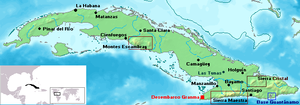
La révolution cubaine est l'ensemble des événements commençant en 1953 ayant conduit en janvier 1959 au renversement du régime de Fulgencio Batista et aboutissant à l’actuelle République cubaine. La révolution est menée par le Mouvement du 26 juillet dirigé par Fidel Castro et notamment Che Guevara ainsi que leurs alliés s'opposant au gouvernement autoritaire cubain de 1902, soutenu par les États-Unis. La révolution commence en juillet 1953, et continue sporadiquement jusqu'à ce que les rebelles chassent Batista du pouvoir le 1ᵉʳ janvier 1959. Par la suite, Le Mouvement mettra en place des reformes plus socialistes pour ensuite devenir le Parti communiste cubain en octobre 1965.
Ernesto Guevara, plus connu comme « Che Guevara » [ ʃe ɡevara] ou « le Che », né le 14 juin 1928 à Rosario en Argentine et mort exécuté le 9 octobre 1967 à La Higuera en Bolivie, à l'âge de 39 ans, est un révolutionnaire marxiste-léniniste et internationaliste argentin ainsi qu'un homme politique d'Amérique latine. Il a notamment été un dirigeant de la révolution cubaine, qu'il a théorisée et tenté d'exporter, sans succès, vers le Congo puis la Bolivie où il trouve la mort.
L'Escambray ou massif de Guamuhaya est une région montagneuse située dans les provinces de Sancti Spíritus, Villa Clara et Cienfuegos, au centre de Cuba. Son point culminant est le pic San Juan qui atteint 1 156 mètres d'altitude. Foyer de l'insurrection au cours de la révolution cubaine, son nom est étroitement associé à celui de Che Guevara qui y installa son campement en 1958 et aux rébellions anti-castristes entre 1959 et 1965.
L'histoire des mines de nickel s'est adaptée à la géographie des gisements de ce minerai, qui se divise en deux grandes catégories, parmi lesquelles on retrouvera au fil de l'histoire les grands mouvements d'extraction minière du nickel : les latérites et les minerais sulfurés. Les latérites sont généralement situées dans les régions tropicales. On les exploite notamment en Nouvelle-Calédonie, en Indonésie, aux Philippines et à Cuba. On exploite ce minerai quand sa teneur en nickel dépasse 1,3 %, et la teneur en cobalt 0,1 %.
La Sierra Maestra est une chaîne montagneuse à Cuba.